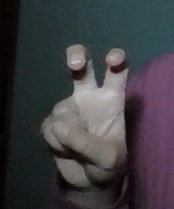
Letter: toot